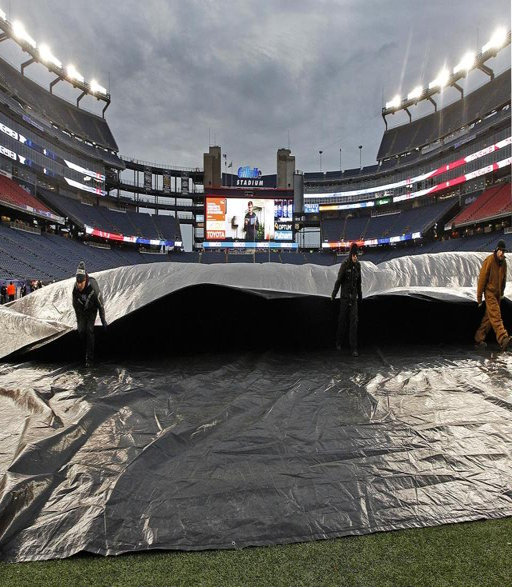
the tarp covering the field was removed under cloudy skies .